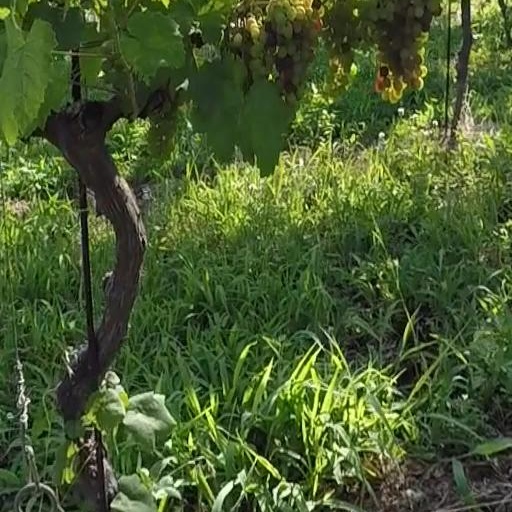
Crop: grape